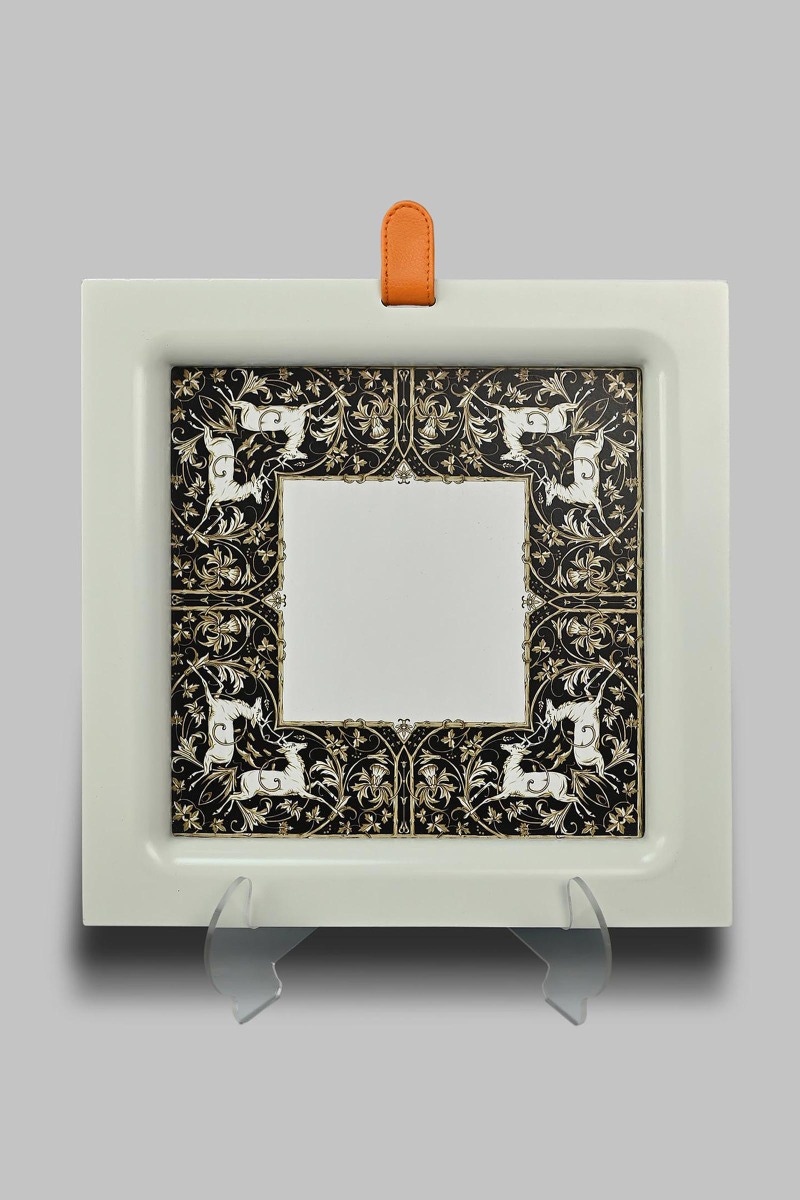
black white floral square tray